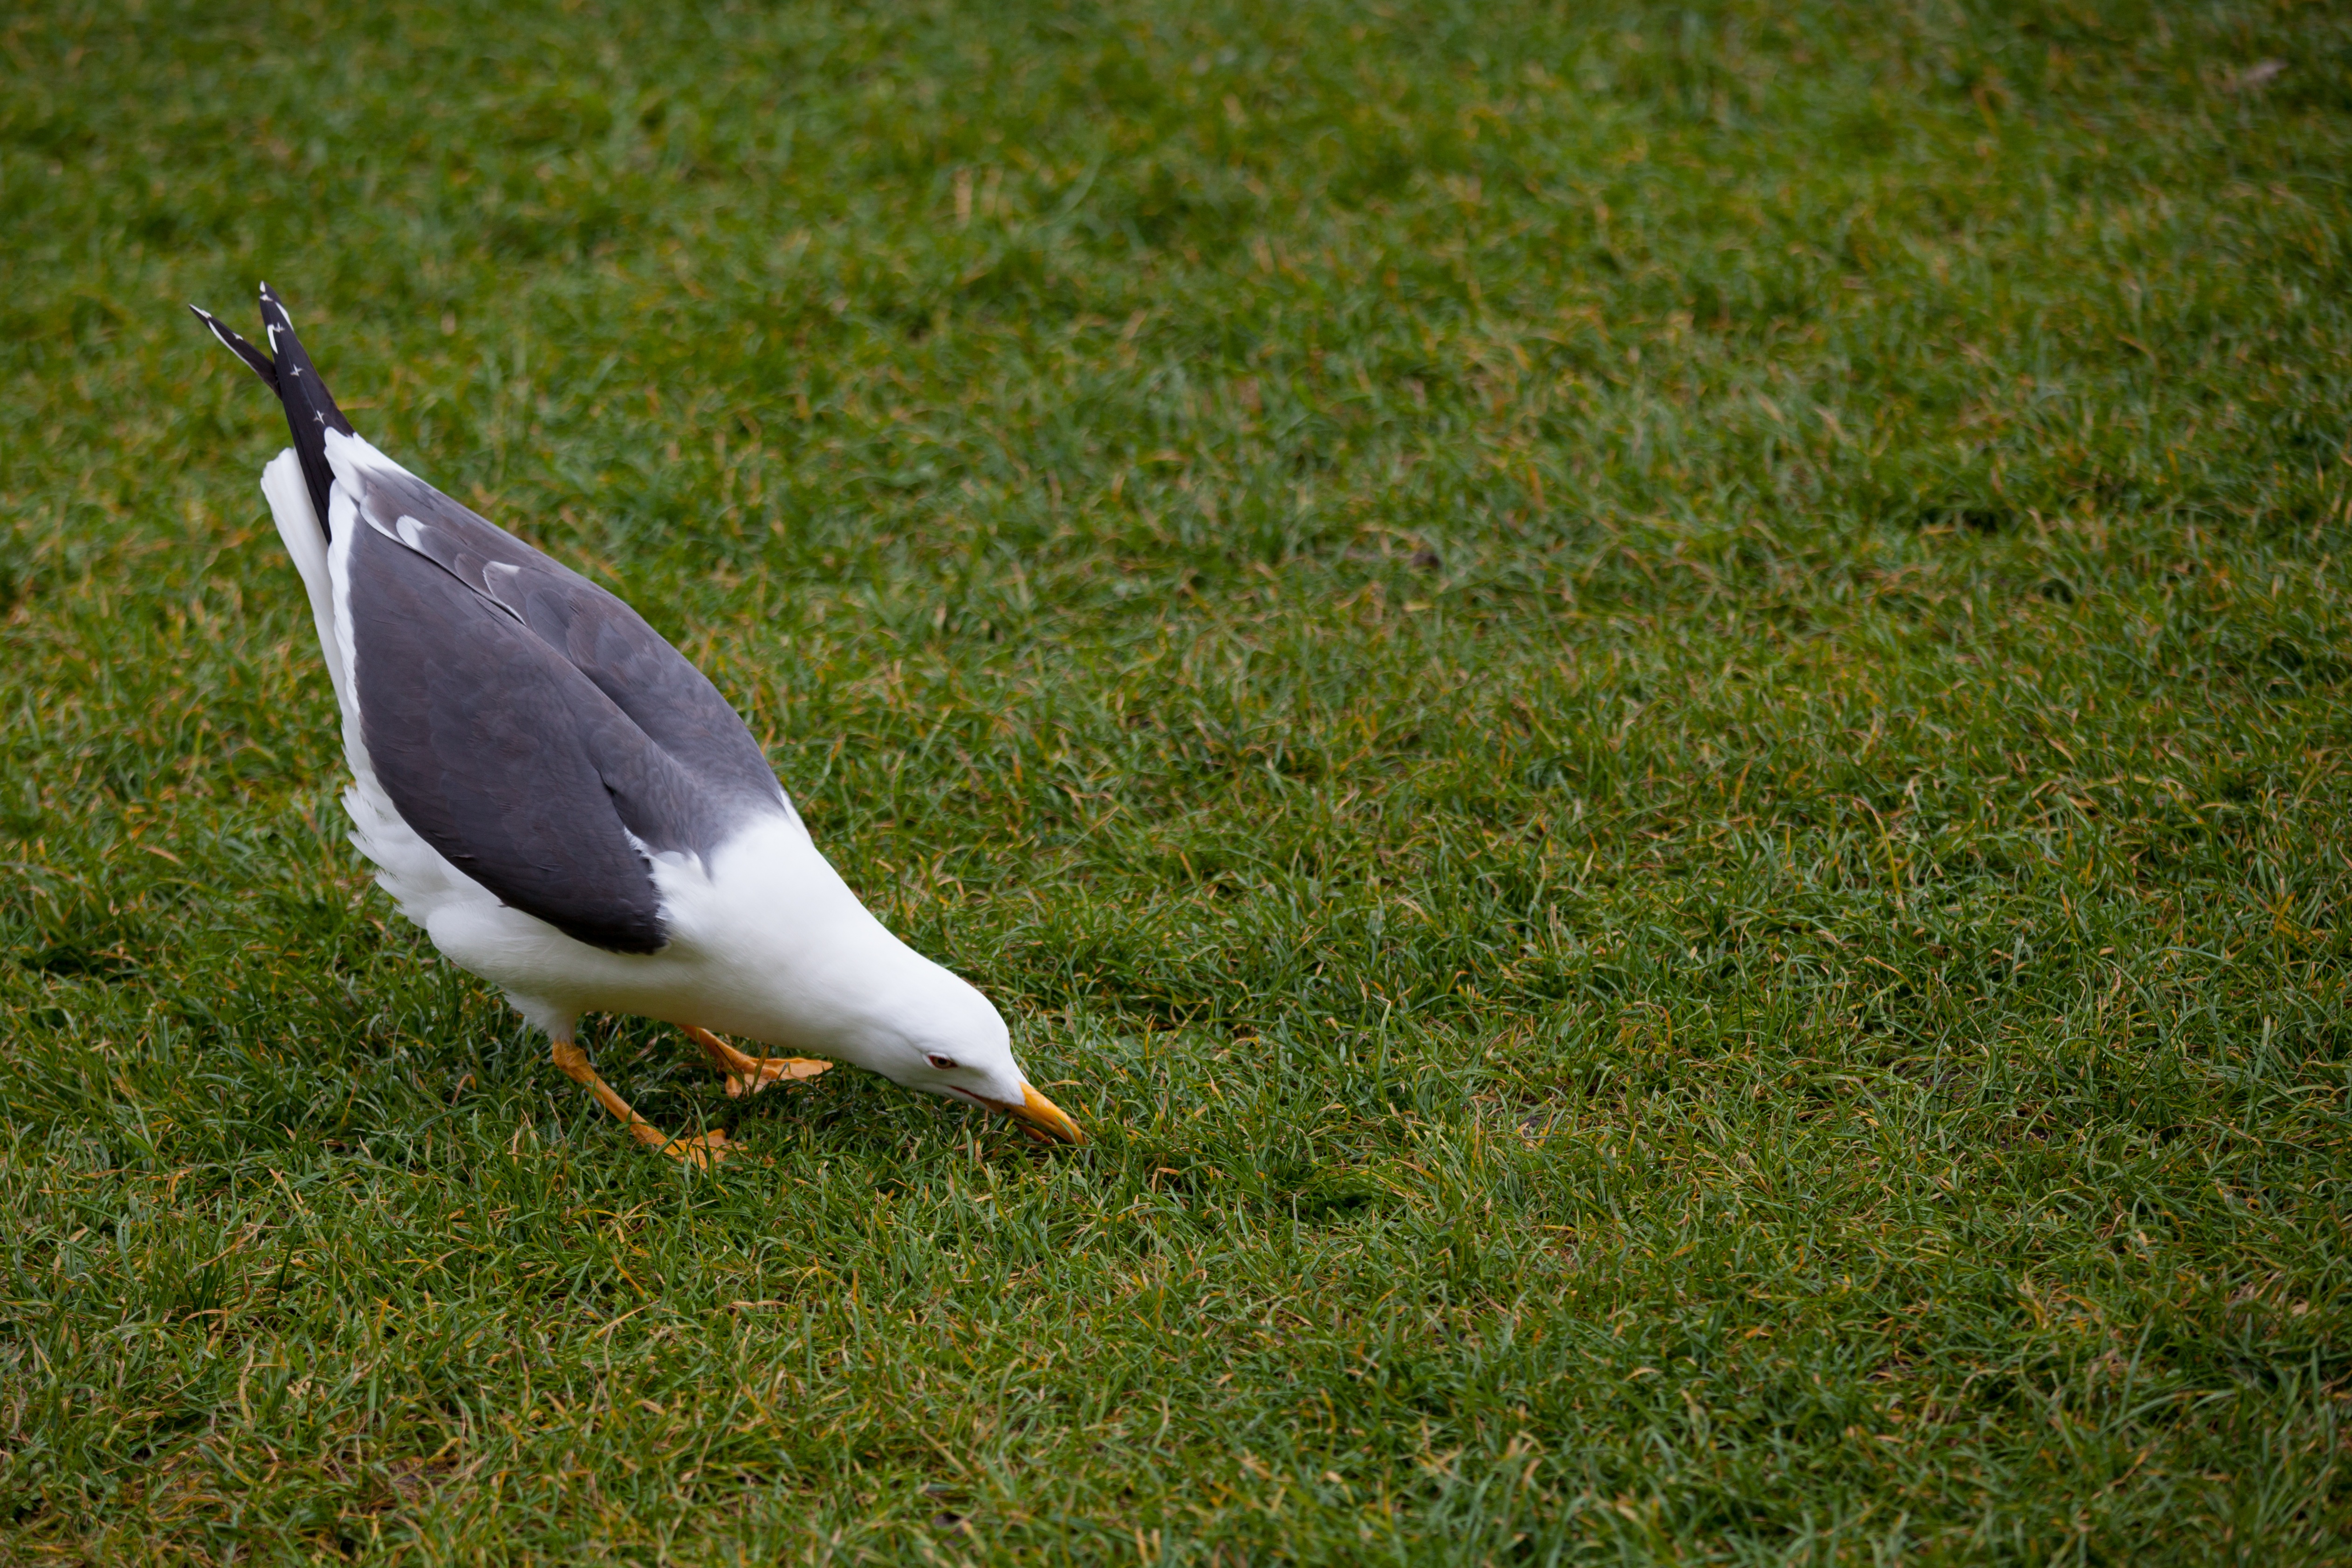
landscape, nature, grass, bird, wing, animal, seabird, seagull, wildlife, gull, beak, fauna, feeding, eating, vertebrate, grass field, charadriiformes, animal photography